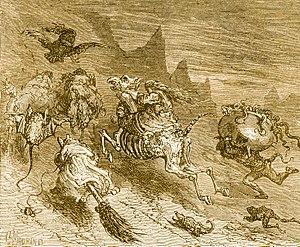
Sorcières partant au sabbat par Charles Maurand
Les possessions d'Aix-en-Provence sont une affaire d'hystérie collective qui se déroula en Provence au début du XVIIᵉ siècle où elles furent qualifiées de séduction diabolique. Les acteurs en sont Louis Gaufridi, moine bénédictin de Saint-Victor de Marseille et curé des Accoules, ainsi que des religieuses ursulines d'Aix-en-Provence, dont les sœurs Madeleine de Demandolx de la Palud et Louise Capeau qui se déclarèrent ensorcelées par sa faute. En dépit de puissants soutiens, dont celui des archevêques d'Avignon et d'Aix-en-Provence, le prêtre fut décrété coupable, après avoir été convaincu de sorcellerie et de magie. Il fut brûlé vif sur la place de Prêcheurs, à Aix, le 30 avril 1611.